Johnny Apollo (film)

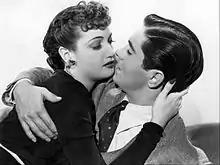
Scene from the film

Lamour sings several songs in the film, including the 1938 hit song "They Say" by Edward Heyman, Paul Mann and Stephen Weiss. Lamour also dances in nightclub scenes.